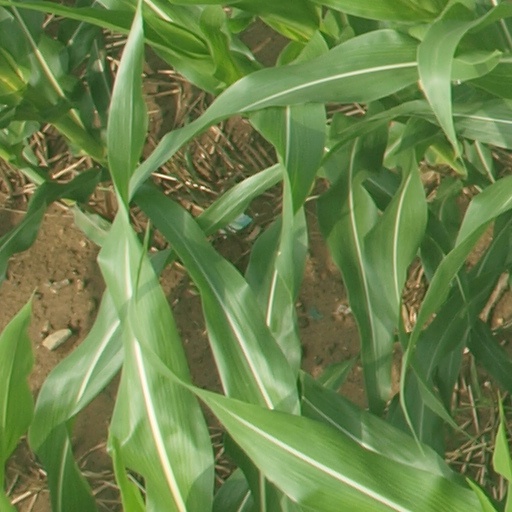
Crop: maize; corn